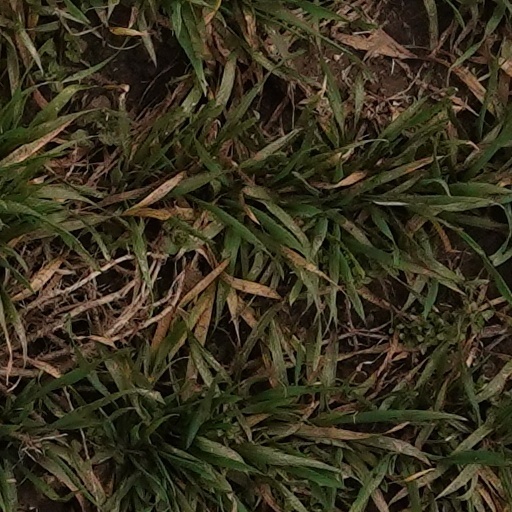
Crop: wheat